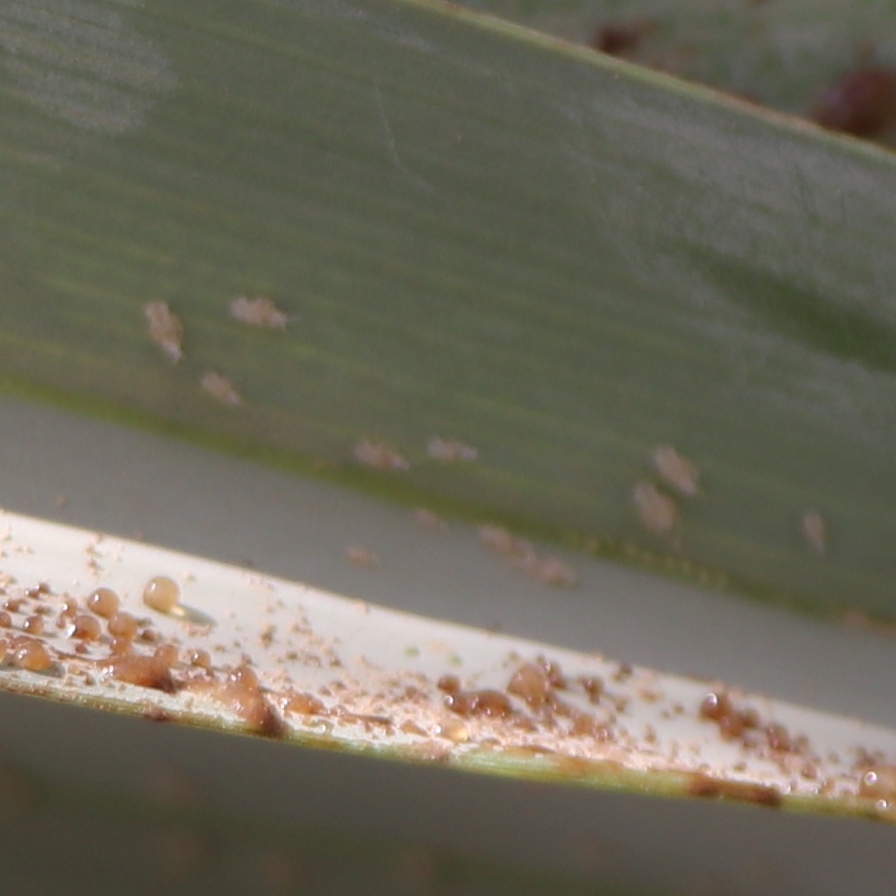
Label: Dubas